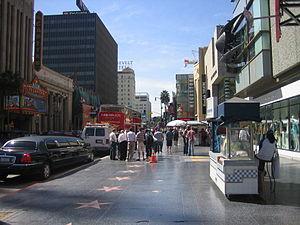
Hollywood Boulevard est l’une des plus célèbres avenues du quartier de Hollywood, dans la ville américaine de Los Angeles en Californie.
Sir Richard Starkey, mieux connu sous son nom de scène Ringo Starr, est un musicien, chanteur, batteur, auteur-compositeur-interprète et acteur britannique né le 7 juillet 1940 à Liverpool.